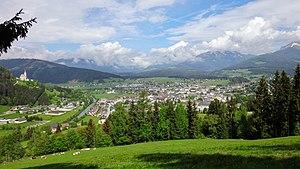
Tamsweg se trouve dans le Lungau, le bassin le plus ensoleillé de l'Autriche. La ville est située à 1024 m au-dessus de la mer. Grâce à sa hauteur et un climat continental et sec, Tamsweg est une région de repos appréciée par les touristes en été comme en hiver.